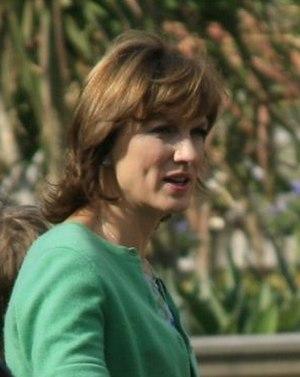
Fiona Elizabeth Bruce, née le 25 avril 1964 à Singapour, est une journaliste britannique, présentatrice à la télévision et au journal télévisé.